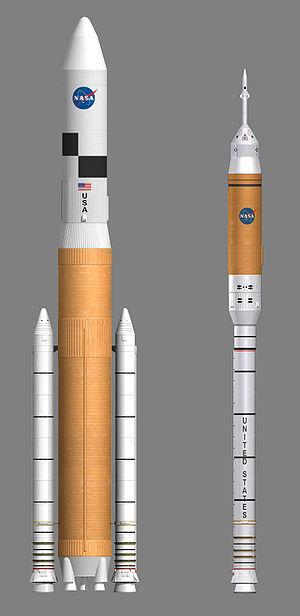
La réalisation d'une mission spatiale habitée vers Mars constitue un des objectifs à long terme fixés à l'astronautique depuis ses débuts. Initialement thème de science-fiction, il est devenu pour certains, à la suite du débarquement de l'homme sur la Lune en 1969, la prochaine étape de la conquête spatiale. Mais la réussite de ce projet demande des moyens financiers encore bien supérieurs à ceux du programme Apollo, lui-même lancé grâce à un concours de circonstances particulièrement favorable. Un vol habité vers Mars est également un défi technique et humain sans commune mesure avec une expédition lunaire : taille des vaisseaux, système de support de vie fonctionnant en circuit fermé sur de longues durées, fiabilité des équipements qui ne peuvent être réparés ou dont la redondance ne peut être systématiquement assurée, problèmes psychologiques d'un équipage confiné dans un espace restreint dans un contexte particulièrement stressant, problèmes physiologiques découlant de l'absence de gravité sur des périodes prolongées ainsi que l'effet des rayonnements sur l'organisme.